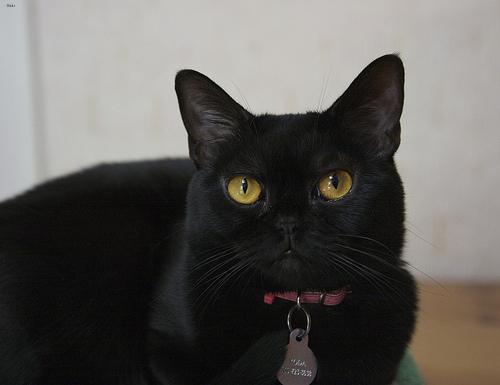
Breed: Bombay